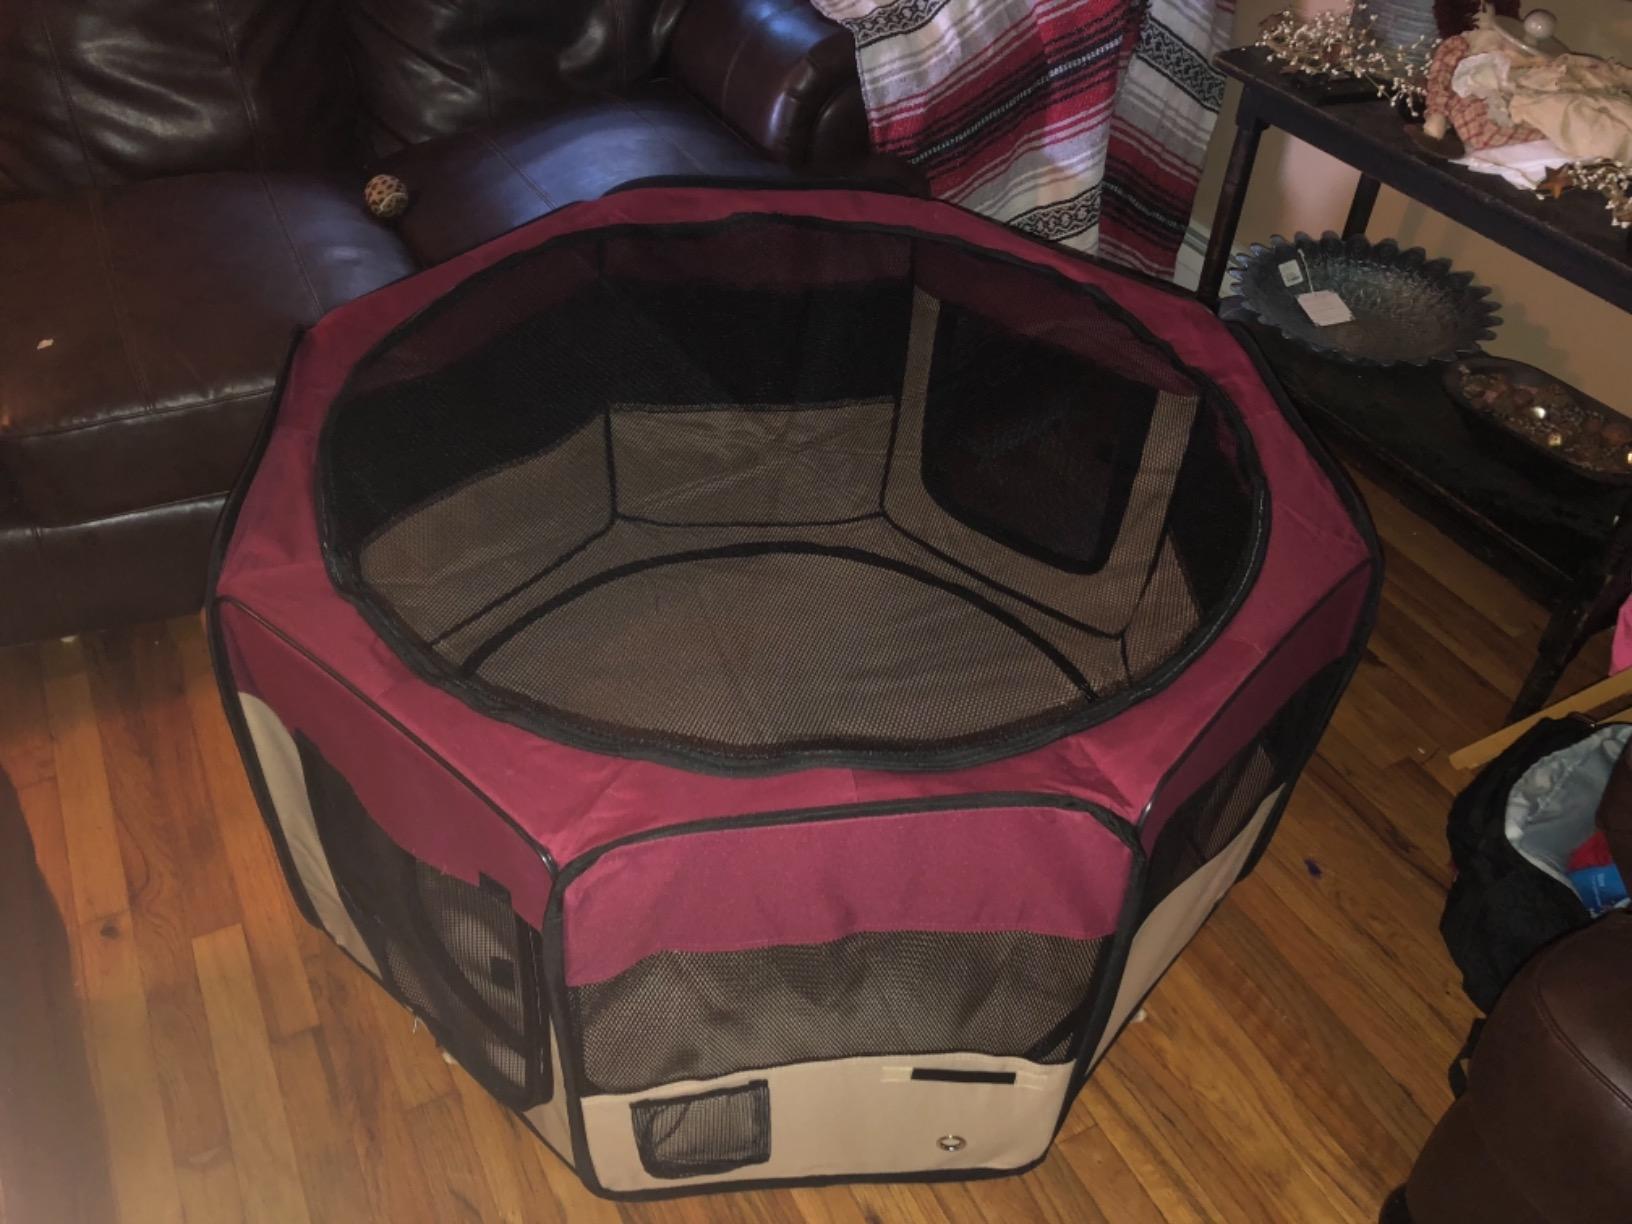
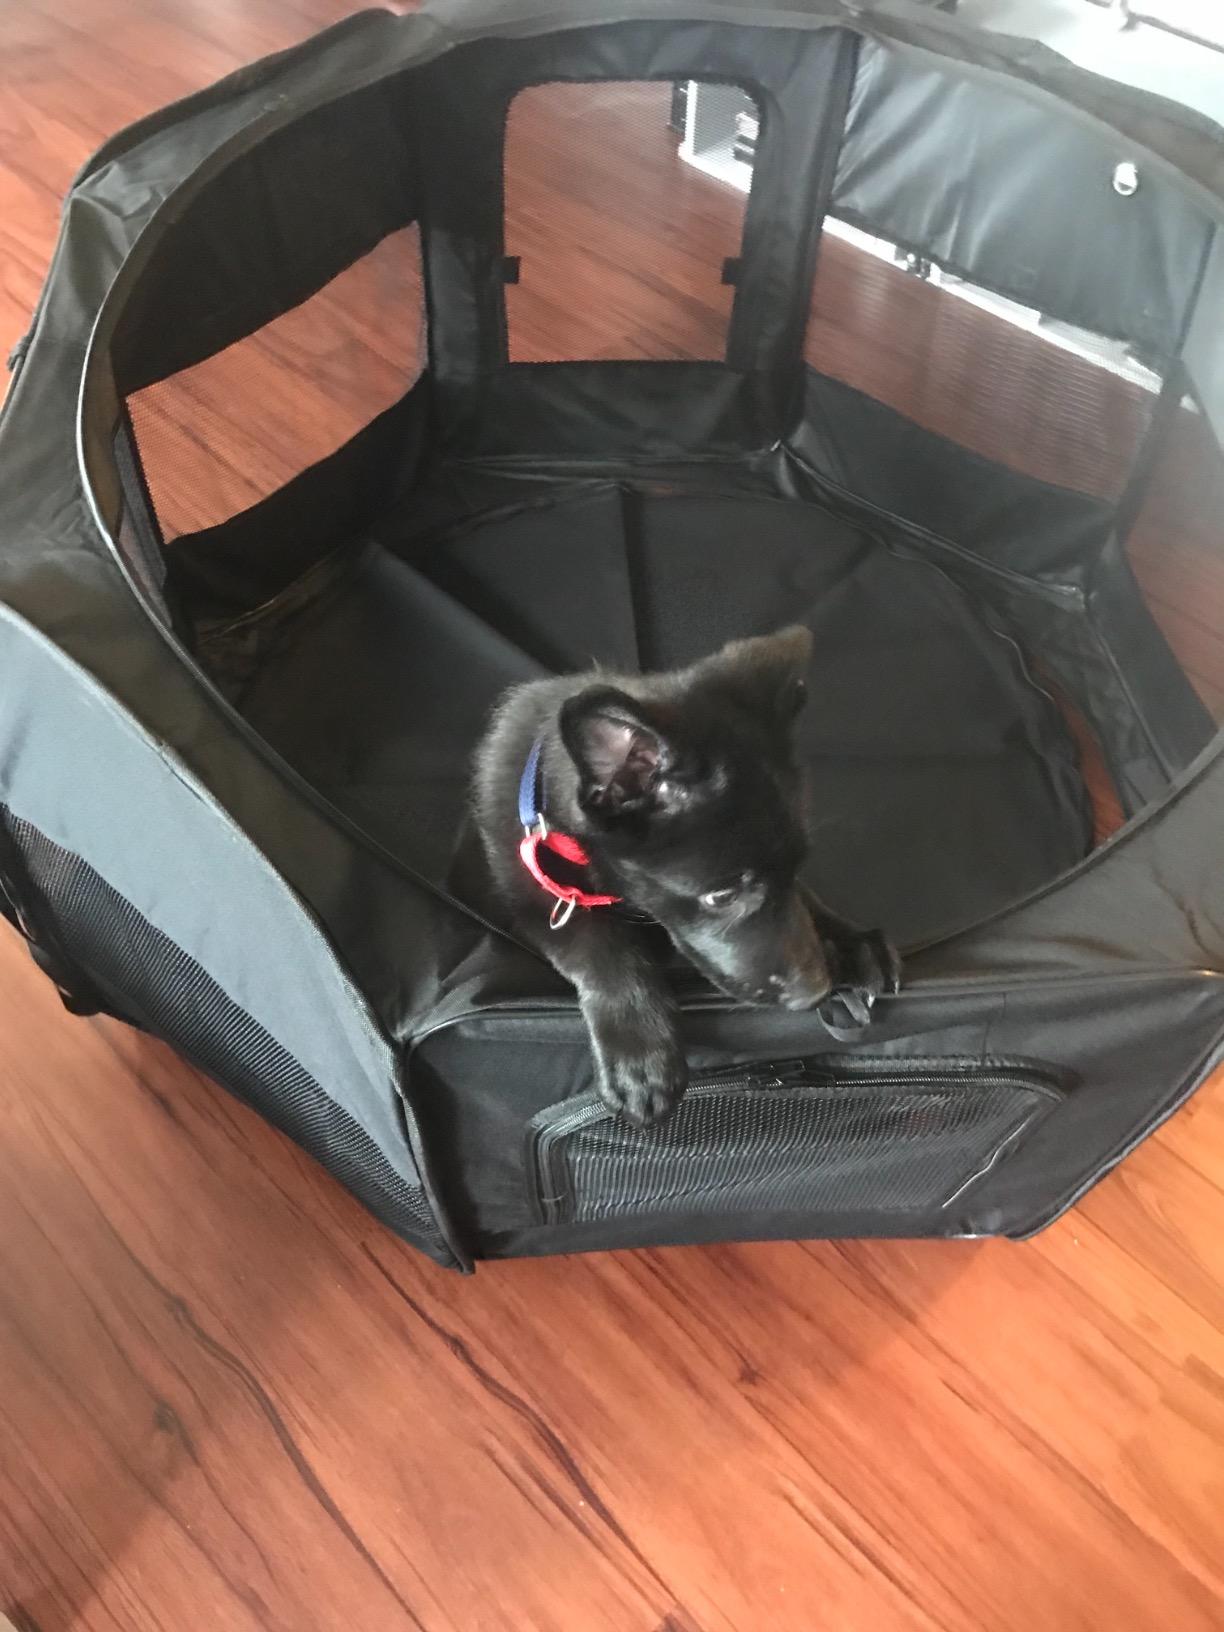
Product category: items_kennel
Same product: no